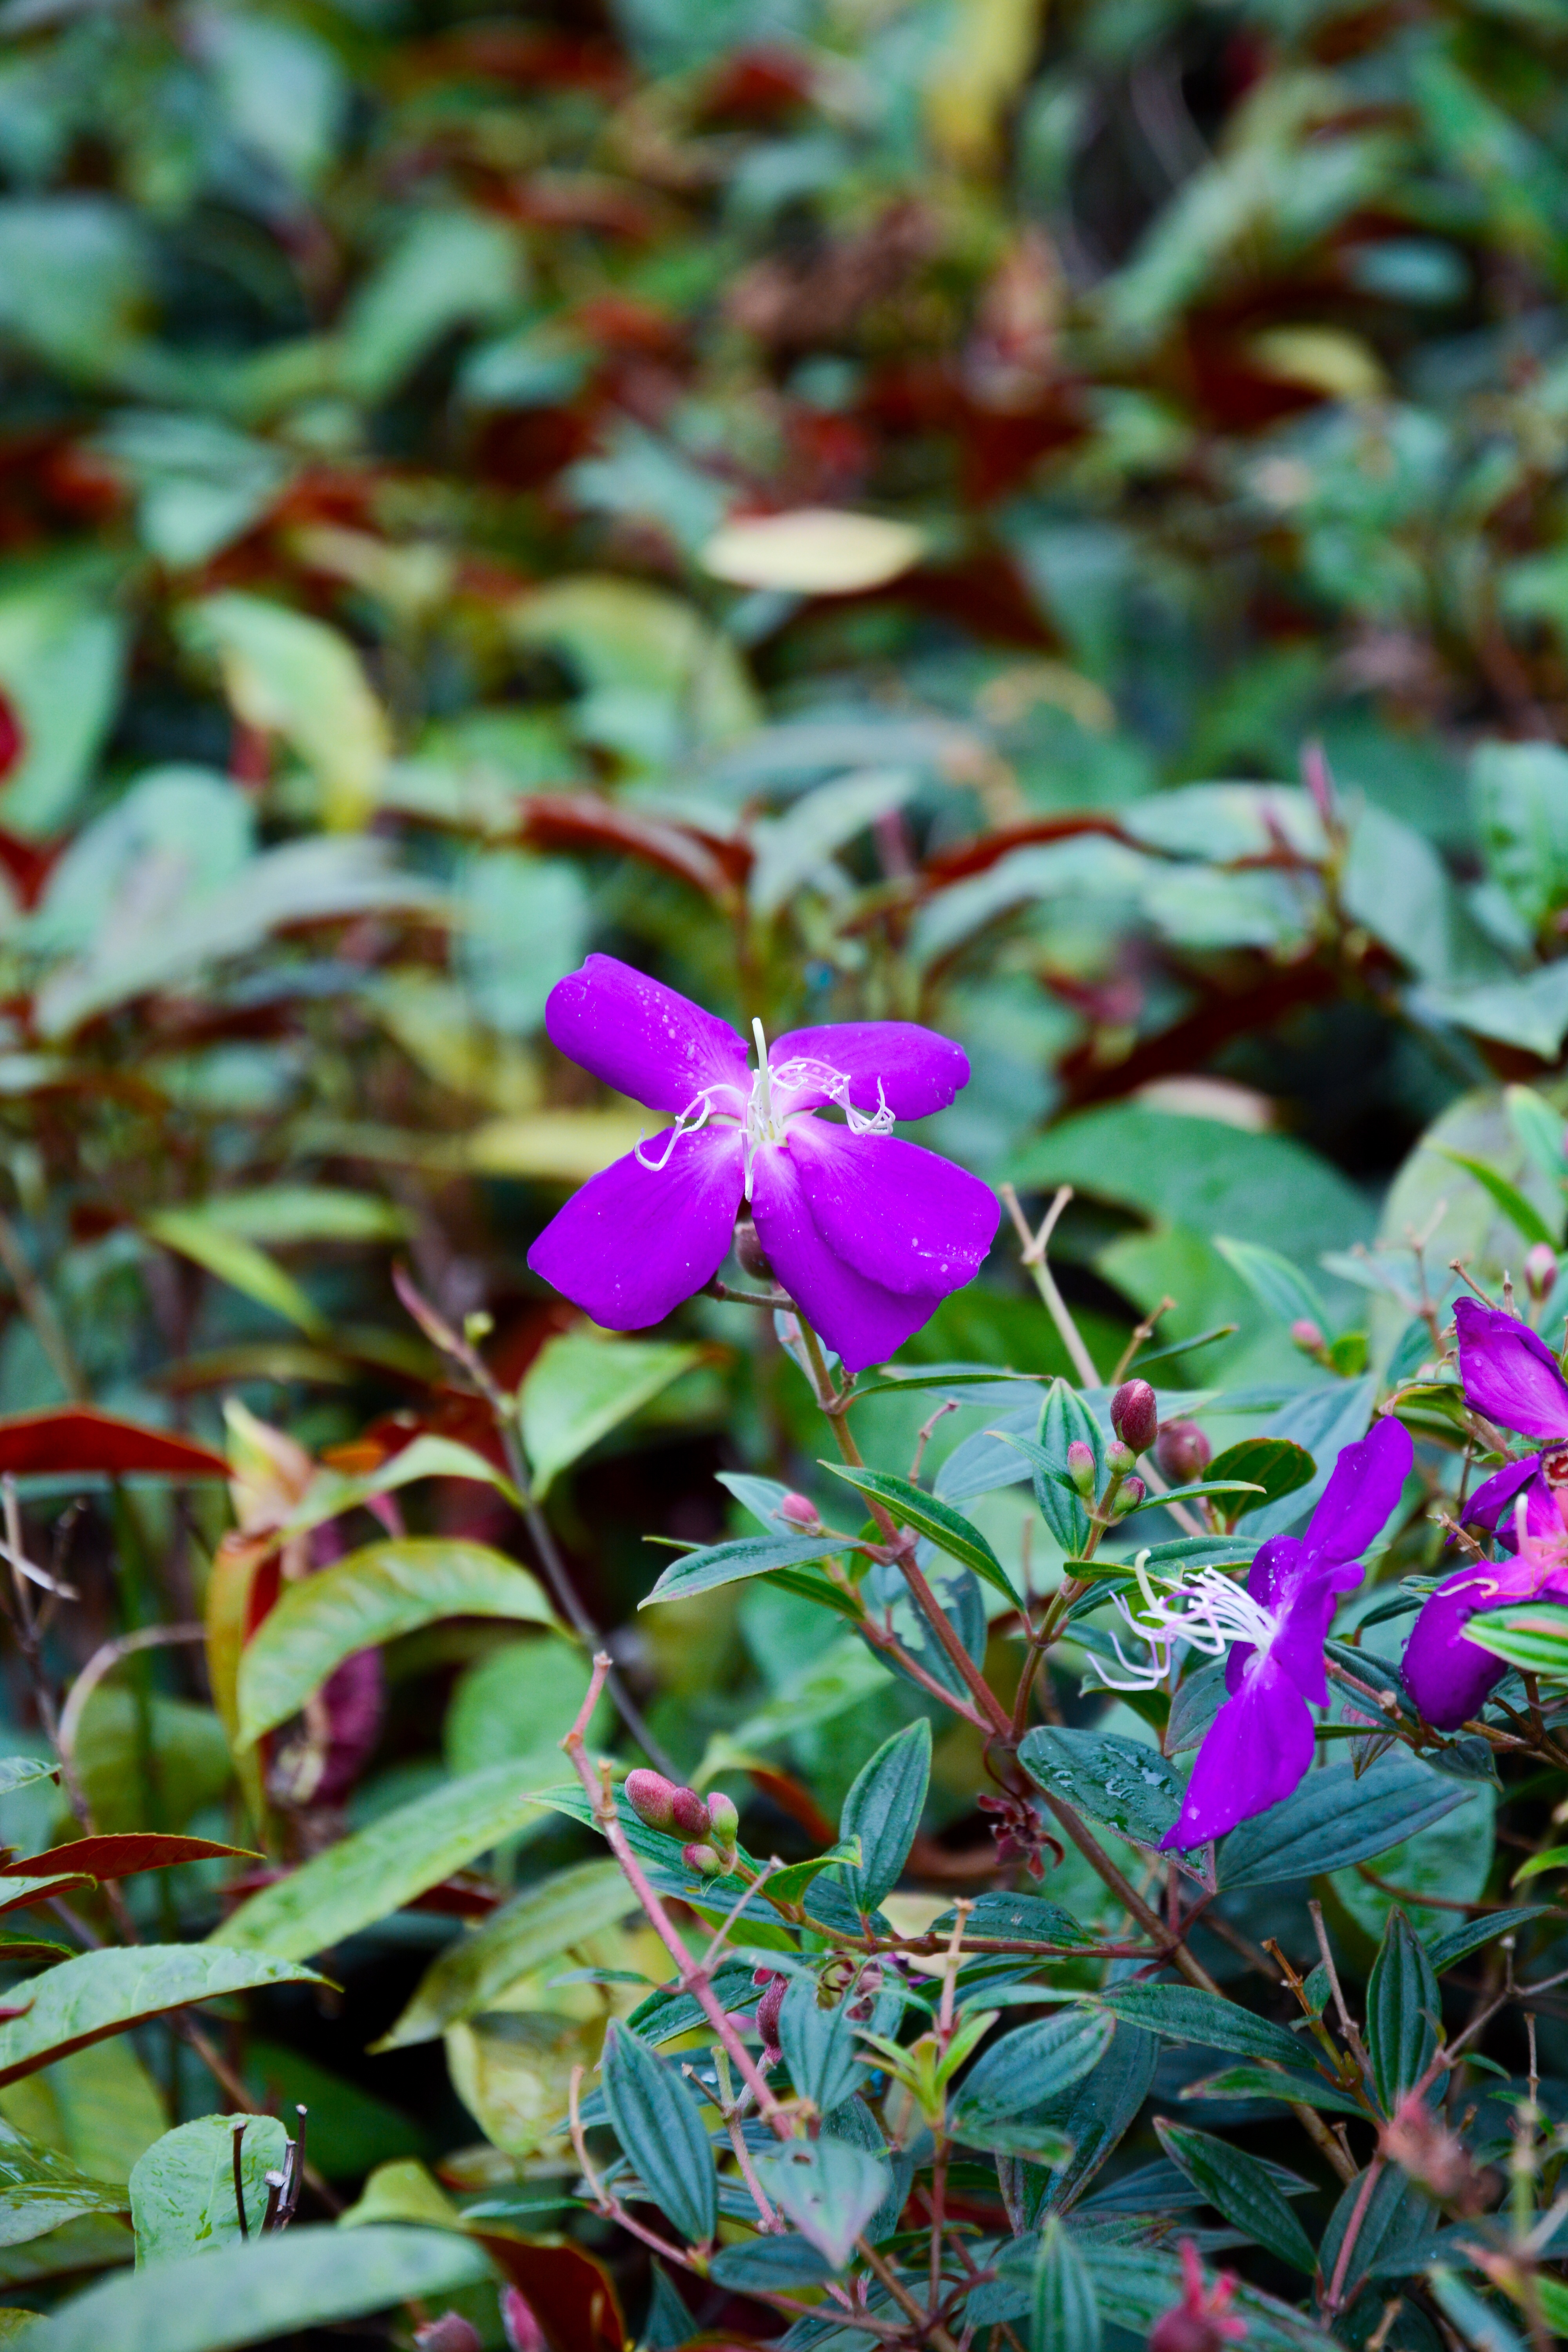
nature, blossom, plant, countryside, leaf, flower, purple, petal, bloom, summer, spring, green, botany, garden, flora, wildflower, flowers, shrub, macro photography, flowering plant, in full bloom, land plant